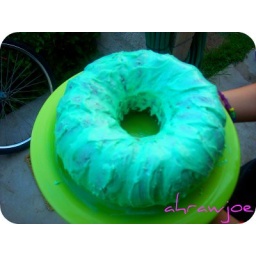
our green cake is ready! and food coloring in our frosting and cake is simply delightful